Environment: real
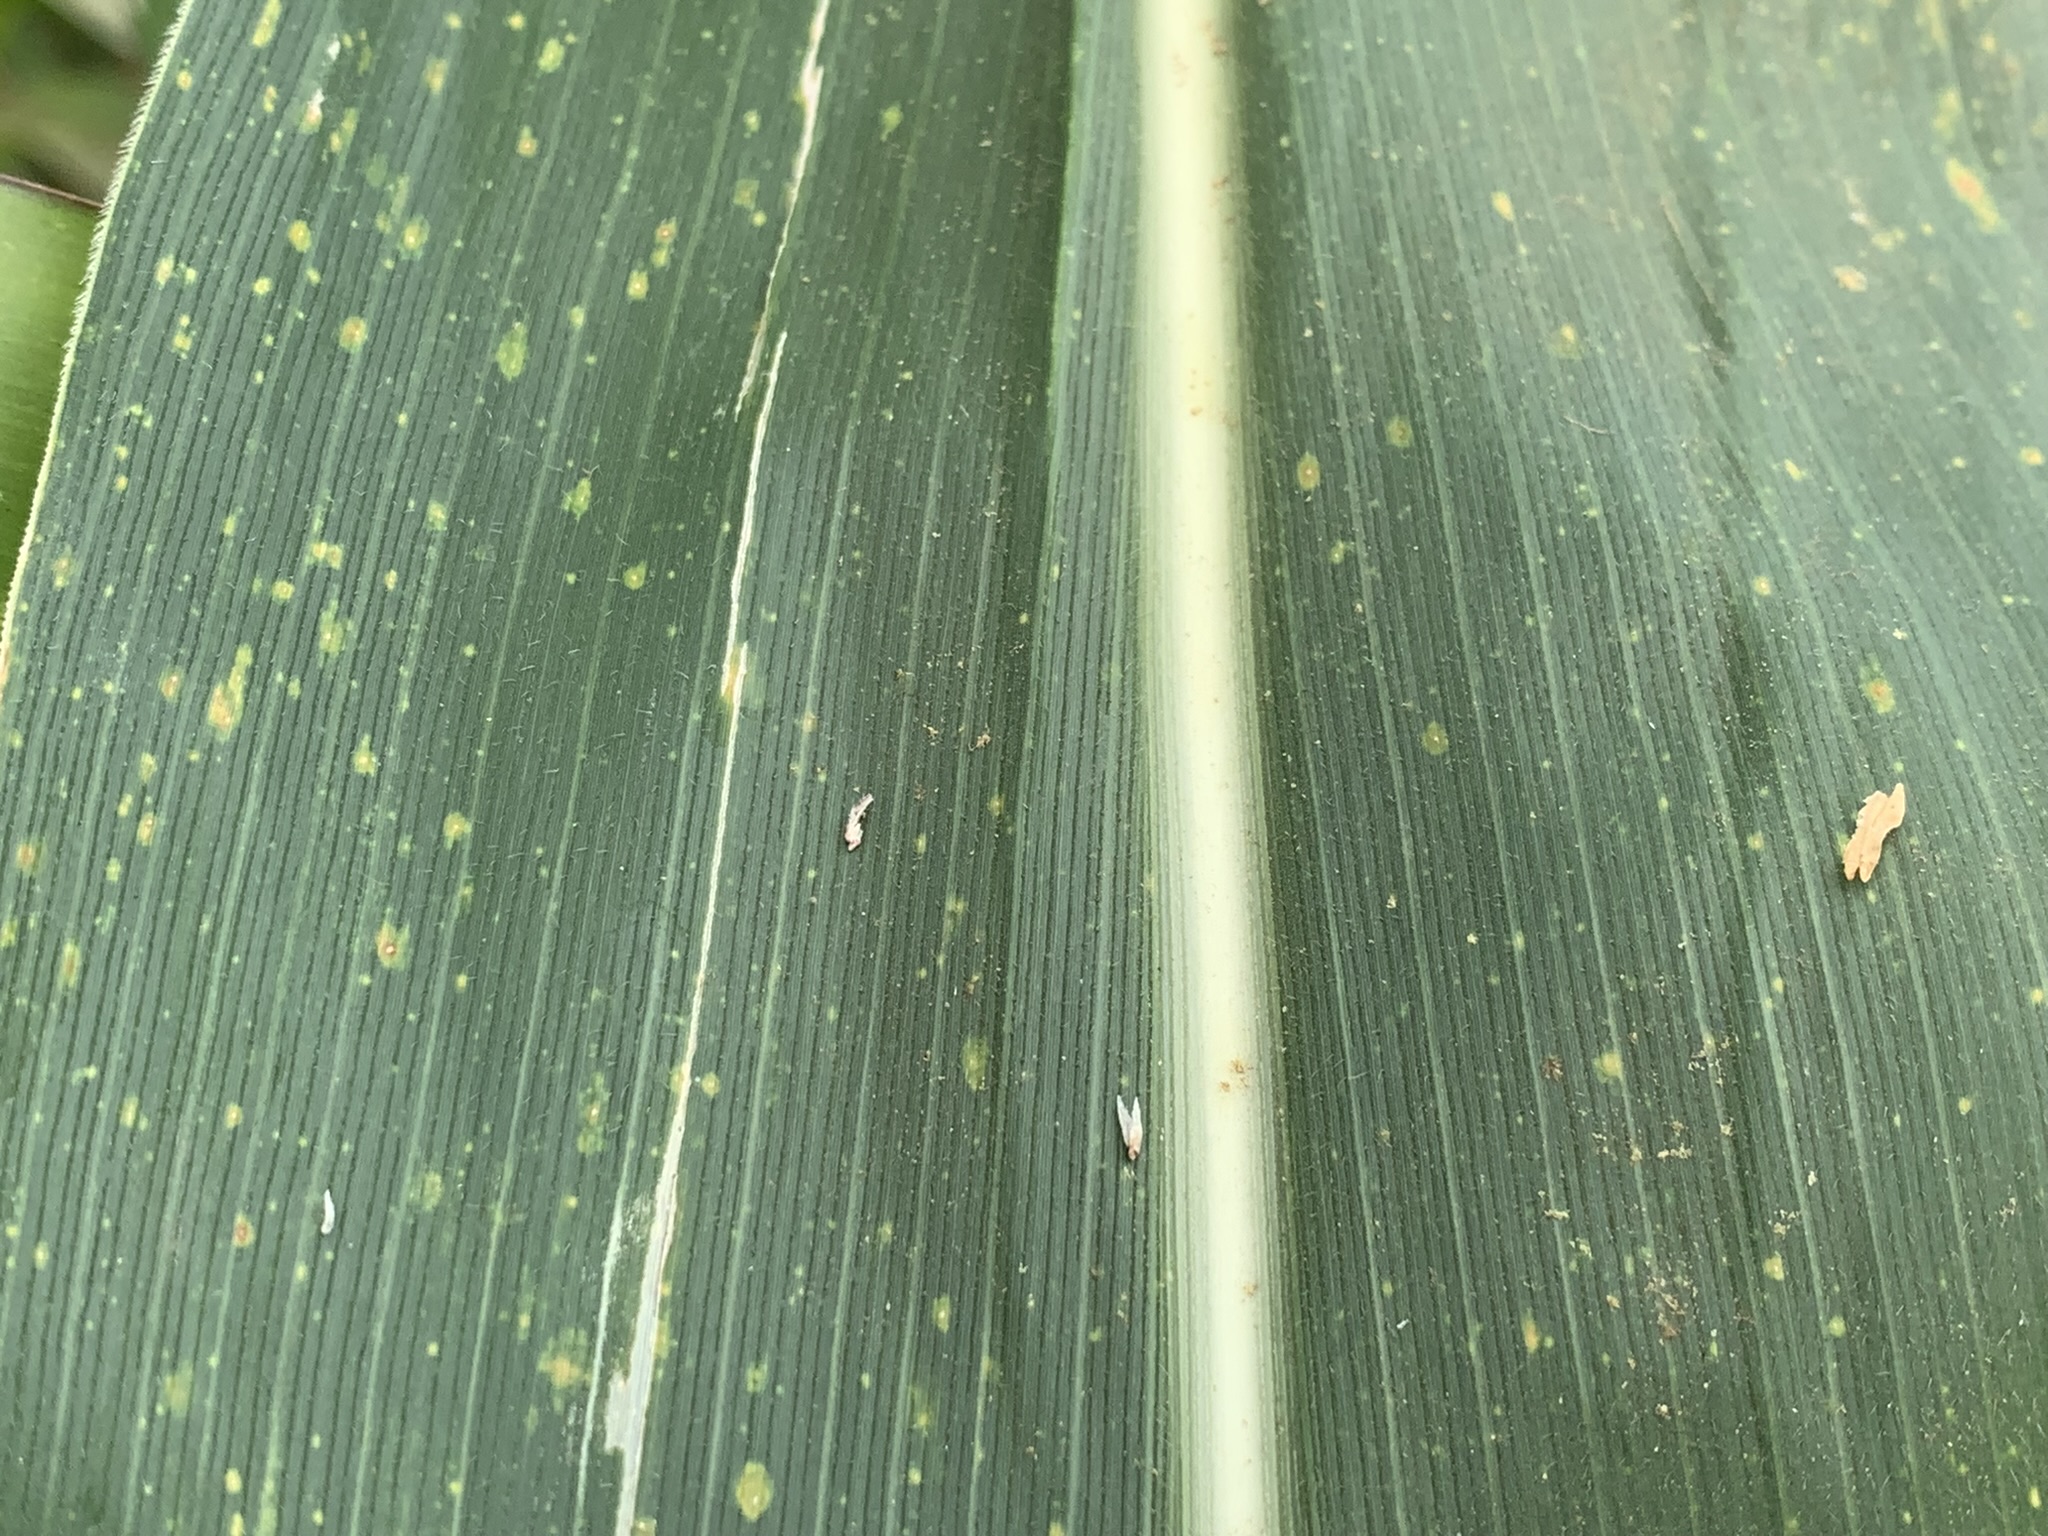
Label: lethal_necrosis